Ardencote Manor

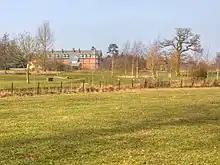
Ardencote Manor Hotel

Ardencote Manor is a hotel and former manor house located 0.5 miles (0.8 km) north of the village of Claverdon, Warwickshire, England.